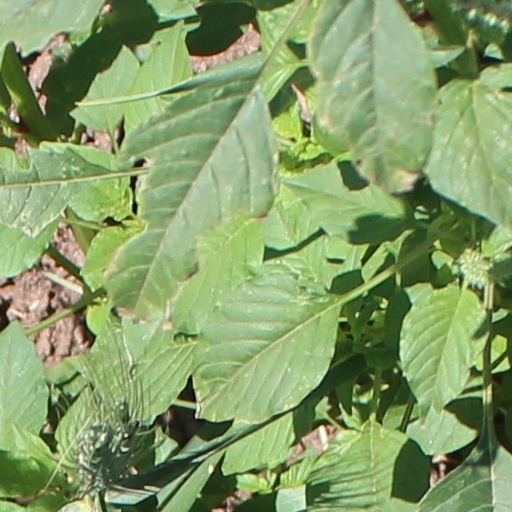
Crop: wheat